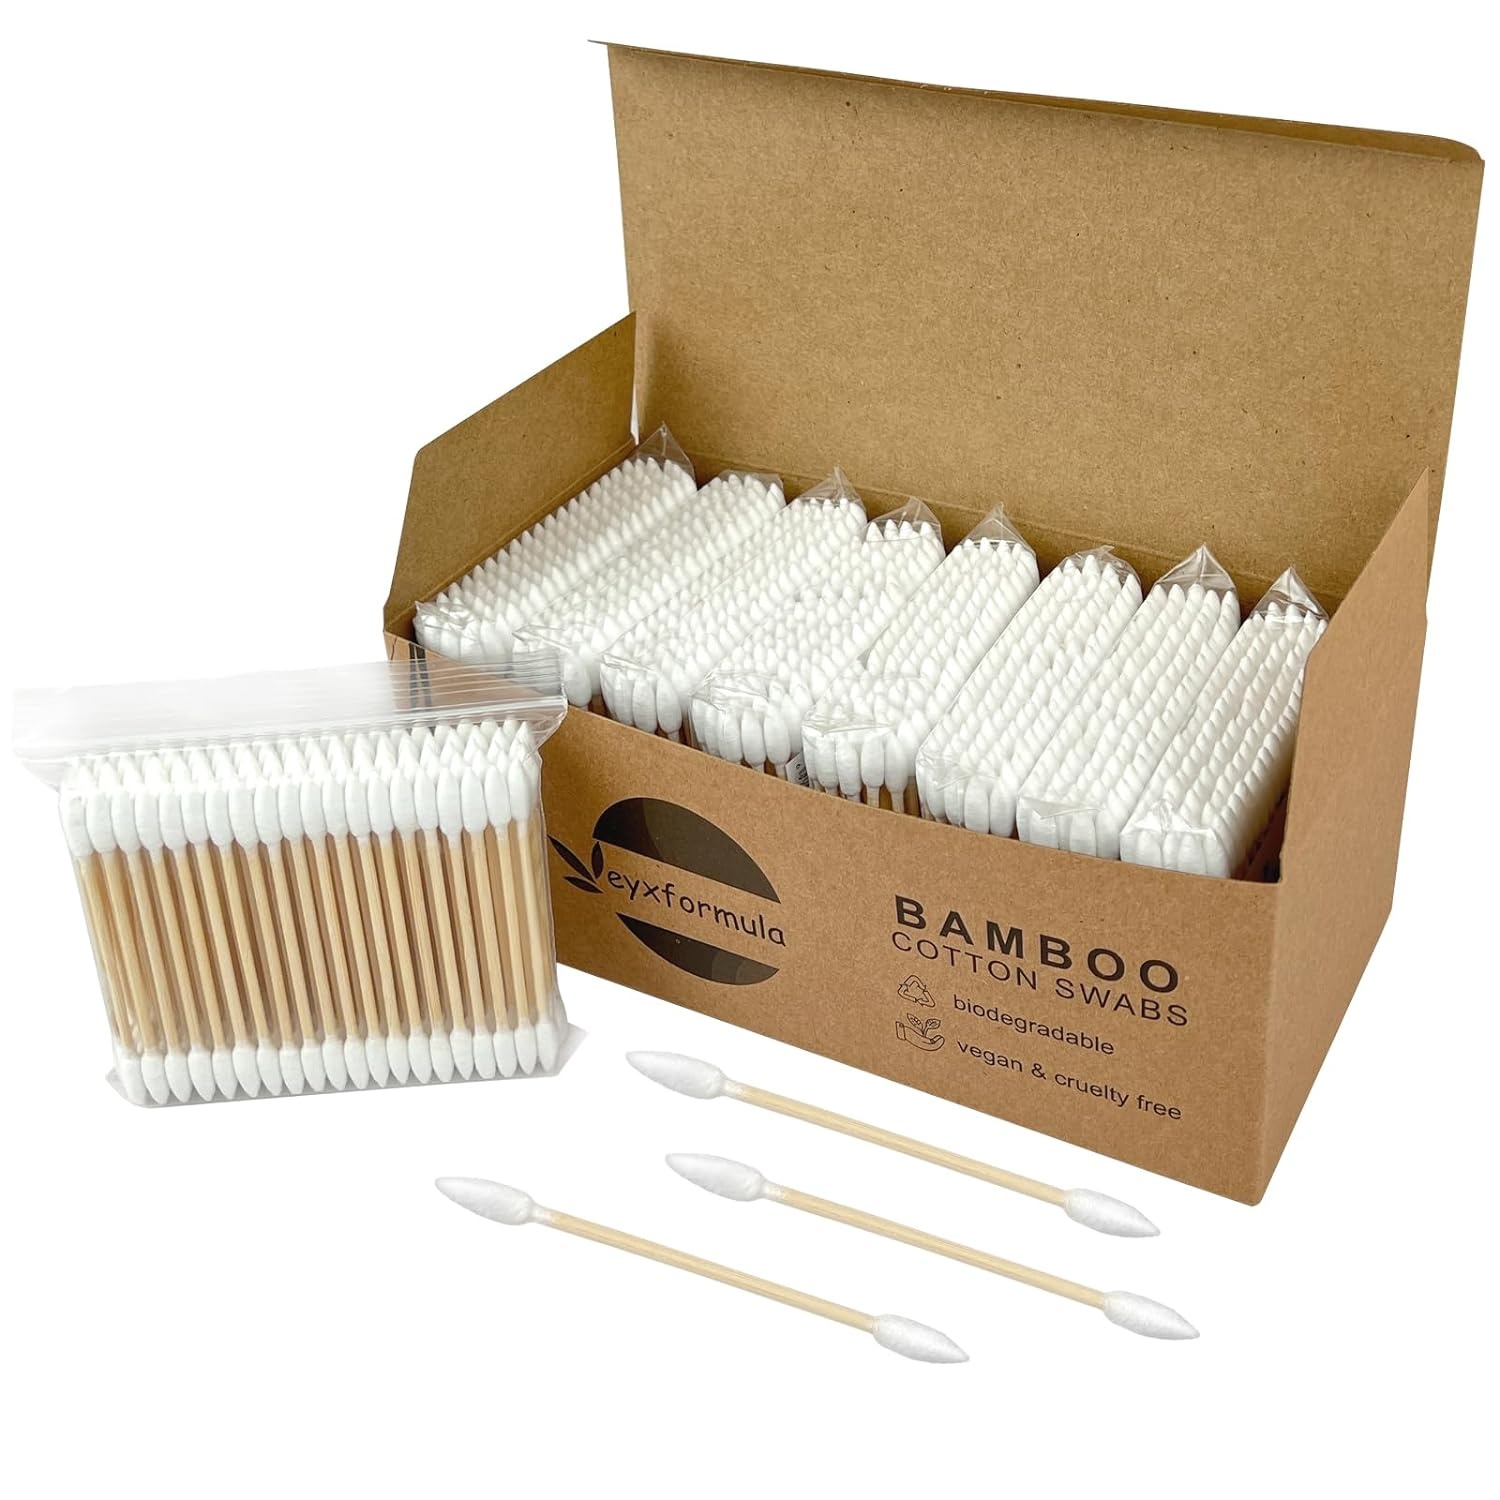
eyxformula 900 Count Pointed Tip Cotton Swabs, Double Precision Tips Cotton Swabs with Sturdy Bamboo Sticks, Soft Pointy Cotton Swabs for Eye Makeup Touch-ups, Correcting Nail Polish Mistakes, Crafts
About this item Double Precision Tips: Experience remarkable accuracy with our pointed cotton swabs, perfect for intricate manicure work and delicate nail art designs. Double precision tips ensure precision like never before Ideal for Makeup: Our pointed tip cotton swabs are designed for flawless eye and lip makeup application, allowing you to reach the tiniest details with ease. Elevate your beauty rontine with our makeup cotton swabs Soft, Sufficient and Absorbent: Crafted with soft, absorbent cotton, our cotton swabs pointed tips are gentle on your skin, making them perfect for makeup removal and gel nail polish removal Sturdy Than Paper Sticks: Sturdy bamboo sticks ensure our precision cotton swabs won't easily break as paper sticks, offering reliable use for crafts and tight space cleaning. Trust in the durability of our pointy cotton swabs 900 Pcs Value Pack: Get more with our 900 pcs pack of pointed cotton swabs for makeup, providing ample supply for all your beauty, crafting and tight space cleaning needs. Note: Sharp cotton swabs are not suitable for ear cleaning
Brand: eyxformula
Category: Health & Beauty > Personal Care > Cotton Swabs